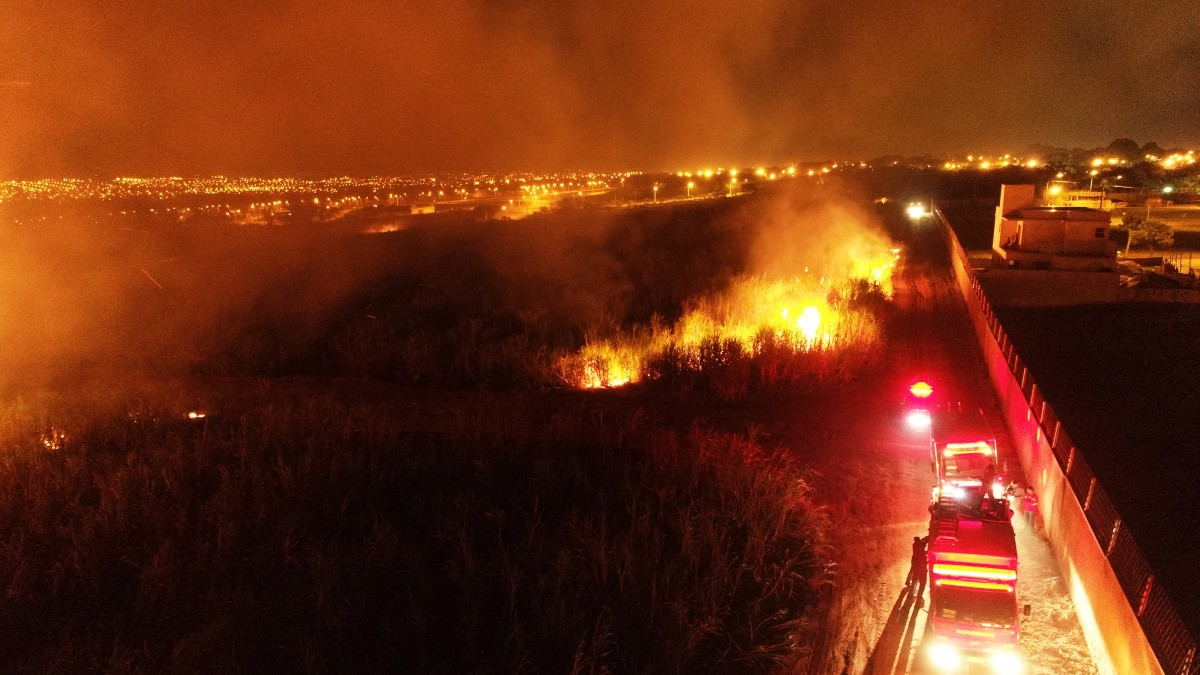
Fire: yes
Smoke: yes